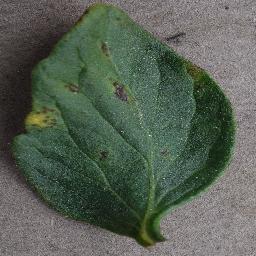
Label: Tomato___Bacterial_spot